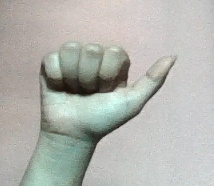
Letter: dhad